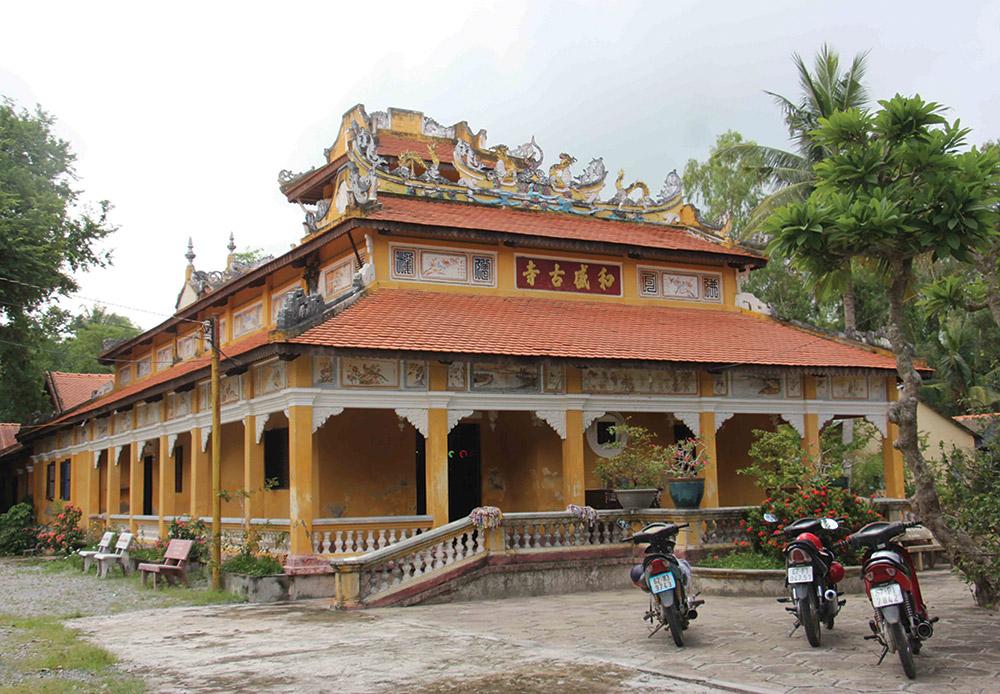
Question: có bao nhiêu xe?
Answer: có ba xe